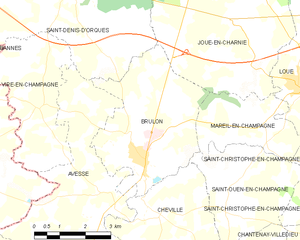
Carte des communes françaises